National Flood Insurance Program

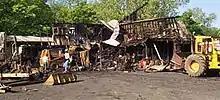
Loose propane tanks exploded during a flood, causing business to burn down.

Safety guidance for propane tanks in floods says propane tanks in floodplains need to be secured to prevent them from floating off during flooding. Propane tanks floating in floods break the connecting piping releasing the gas. Leaking propane tanks create fire hazards during floods.